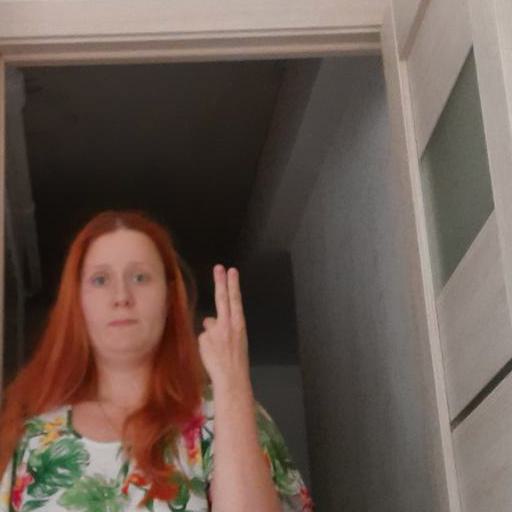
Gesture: two_up_inverted